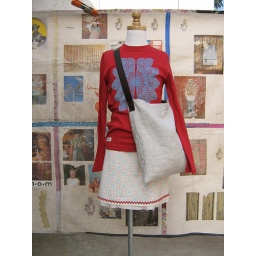
lace t-shirt in red. lillian skirt in cross stitch. reversible eden bag in lined with leather strap